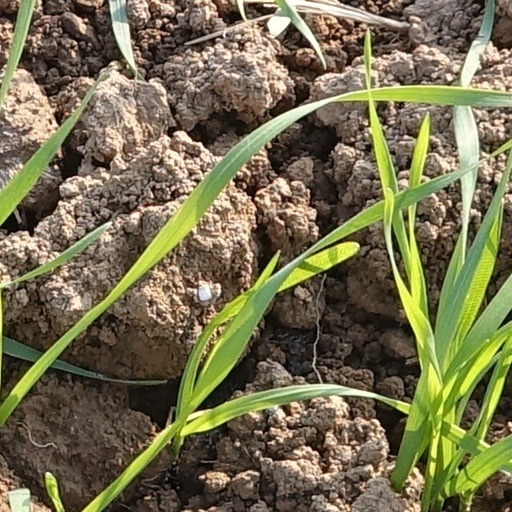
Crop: wheat